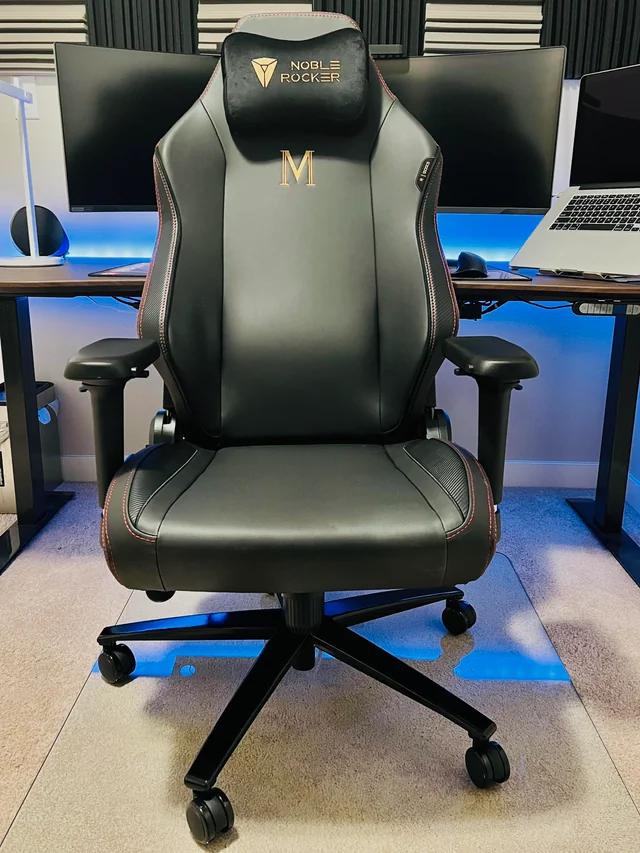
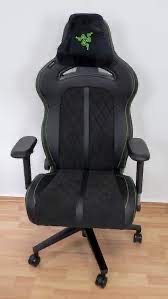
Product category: items_chair
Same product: no